Tamado Station

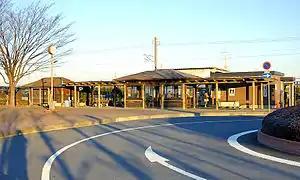
Tamado Station, January 2007

is a passenger railway station in the city of Chikusei, Ibaraki, Japan, operated by East Japan Railway Company (JR East).